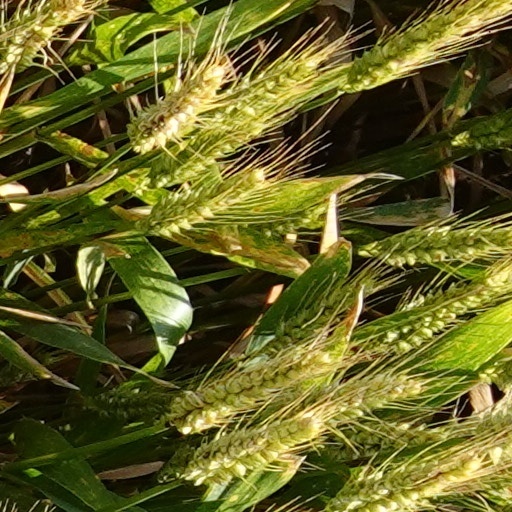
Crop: wheat